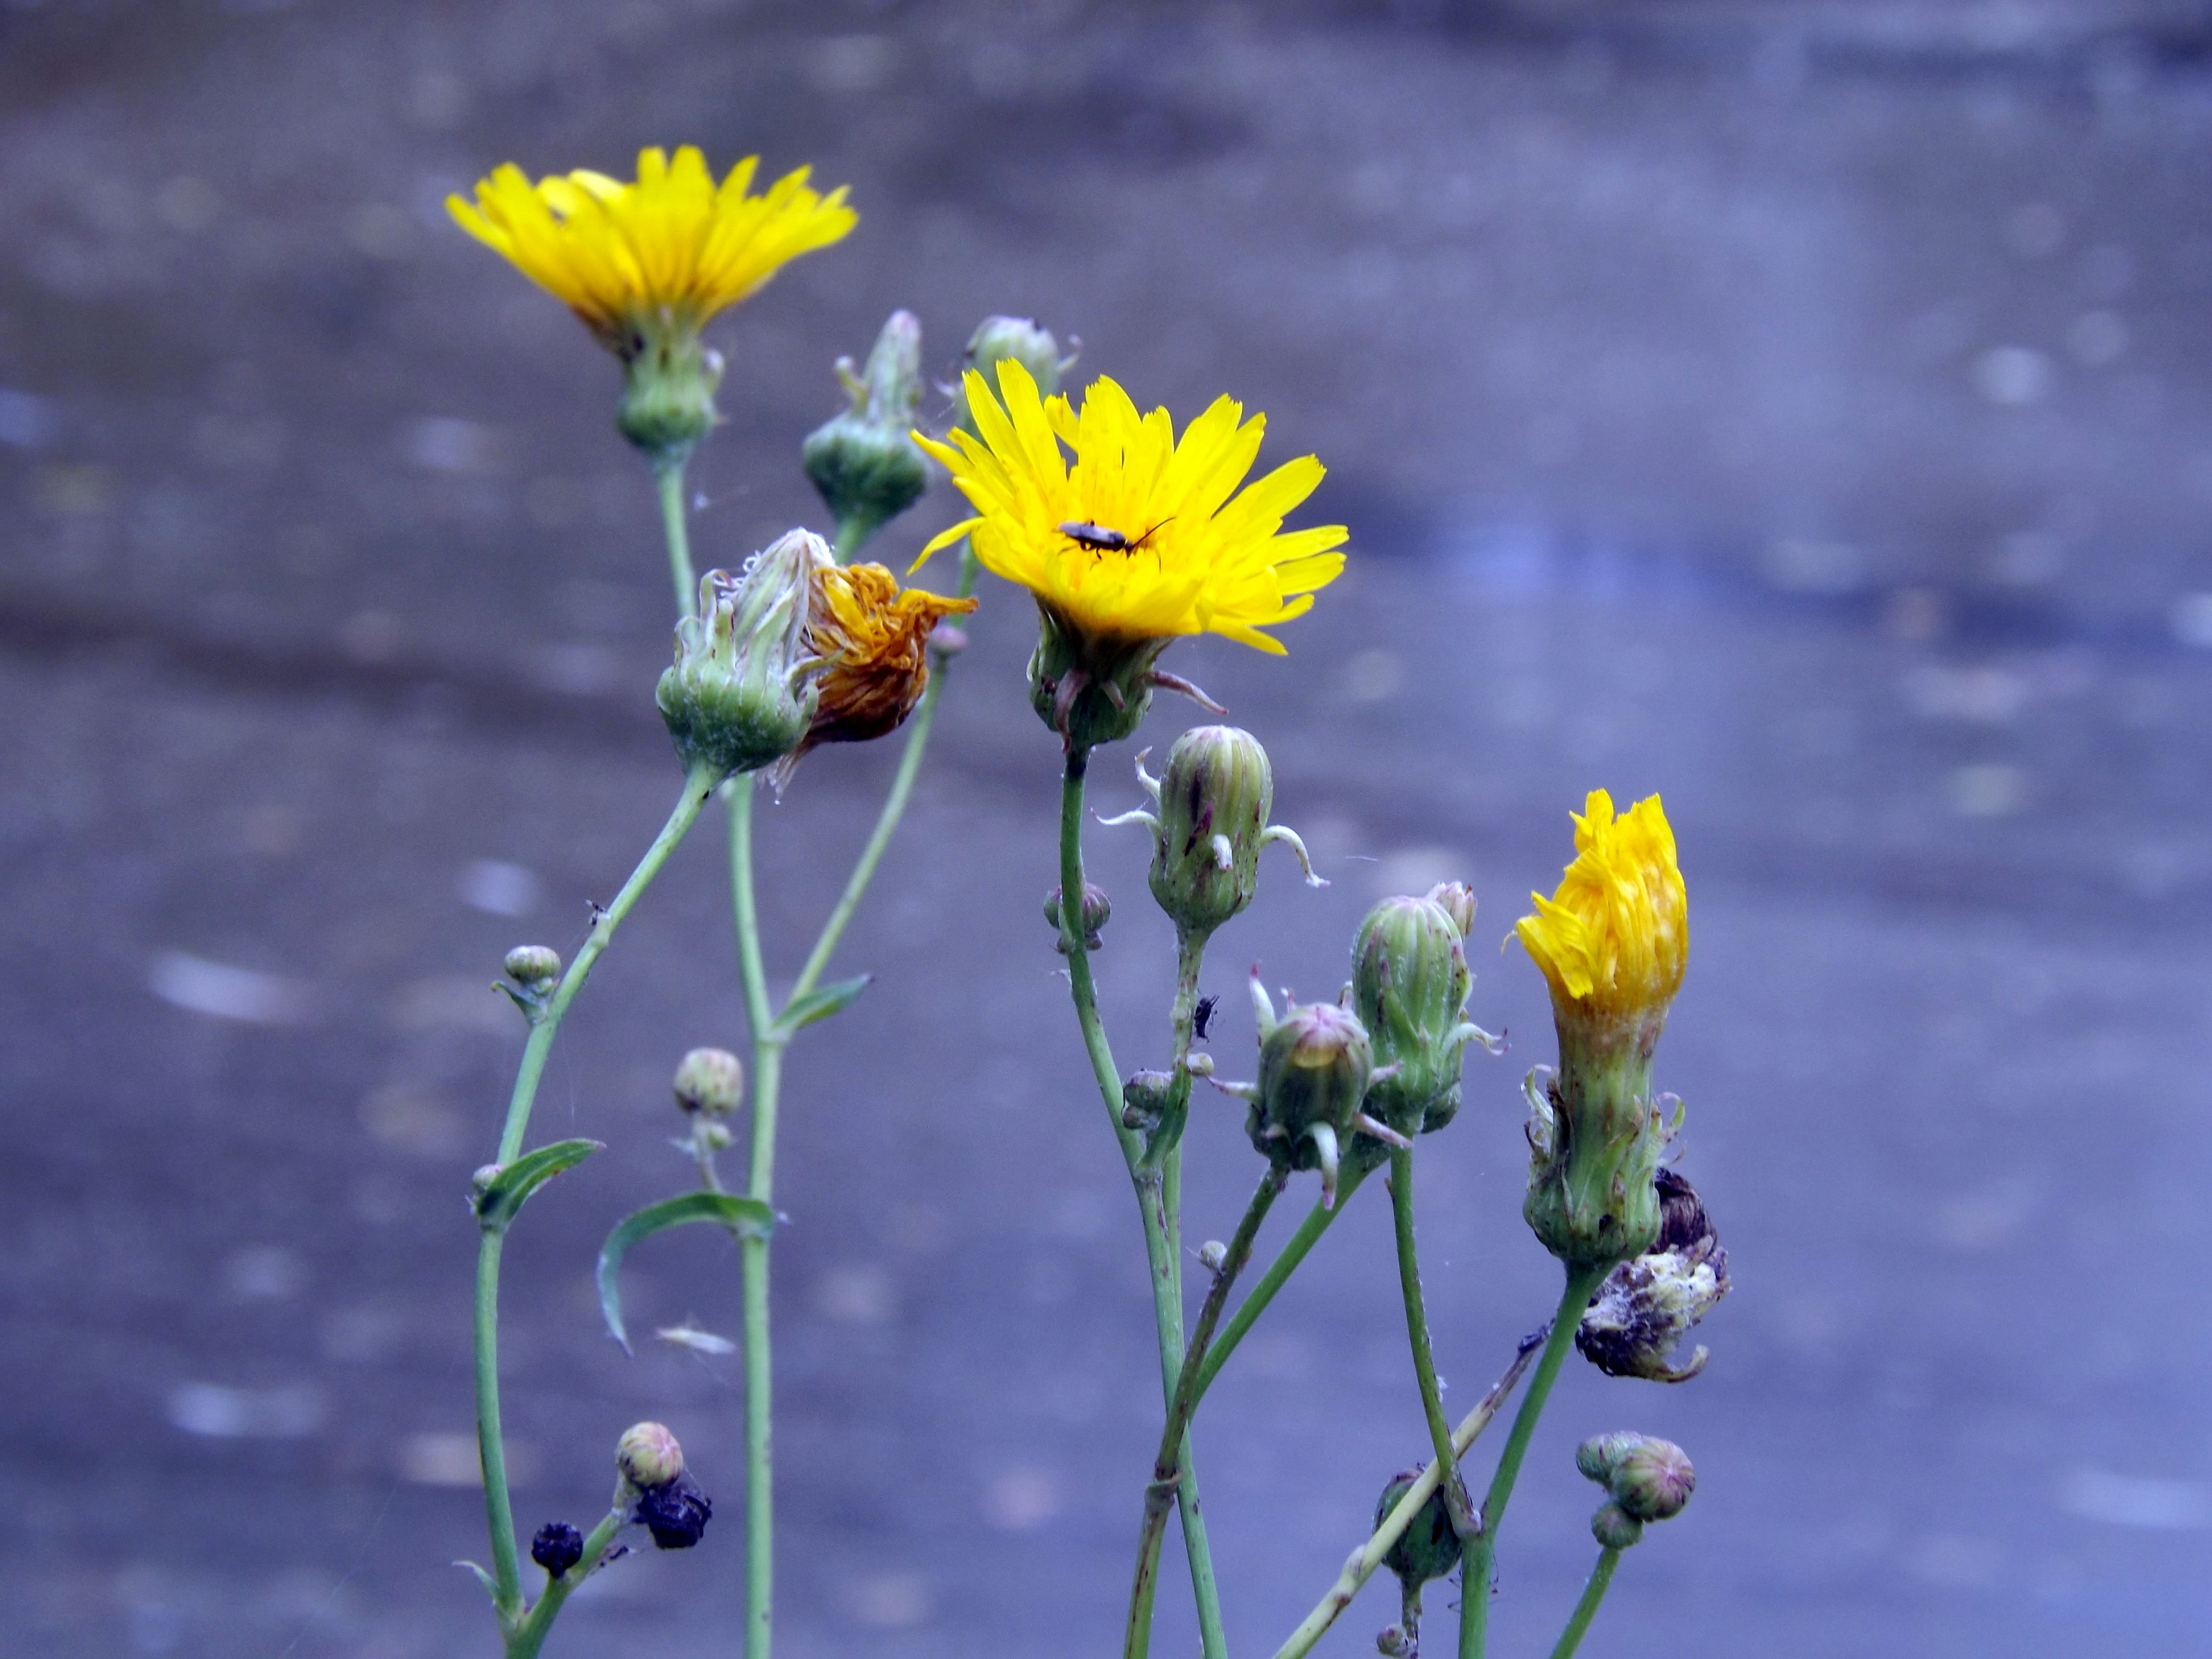
nature, blossom, plant, meadow, dandelion, fall, flower, petal, autumn, park, botany, yellow, garden, flora, plants, wildflower, flowers, macro photography, flowering plant, daisy family, plant stem, land plant